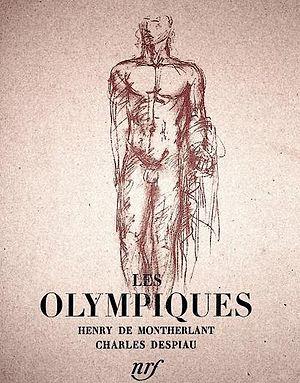
Les Olympiques est un ensemble de textes de Henry de Montherlant sur le thème du sport et rassemblés en 1924 pour la première parution en volume chez Bernard Grasset.